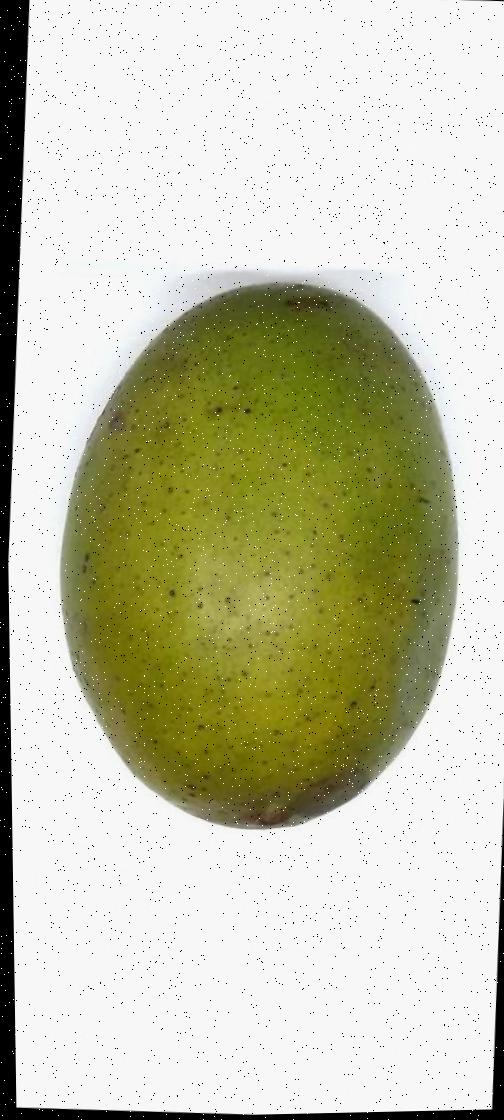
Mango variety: Langra